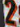
Number: 2